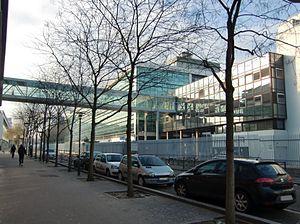
Centre de recherche PSA de La Garenne-Colombes, passerelle entre La Garenne-Colombes et Courbevoie.
L'usine PSA de La Garenne-Colombes était un centre technique du groupe automobile PSA Peugeot Citroën. Il s'agissait d'un des lieux stratégiques du constructeur, puisqu'il en constituait l'un des quatre pôles d'études et de recherche automobiles. Ce bâtiment fut dans les années 1930 le siège social de Peugeot.